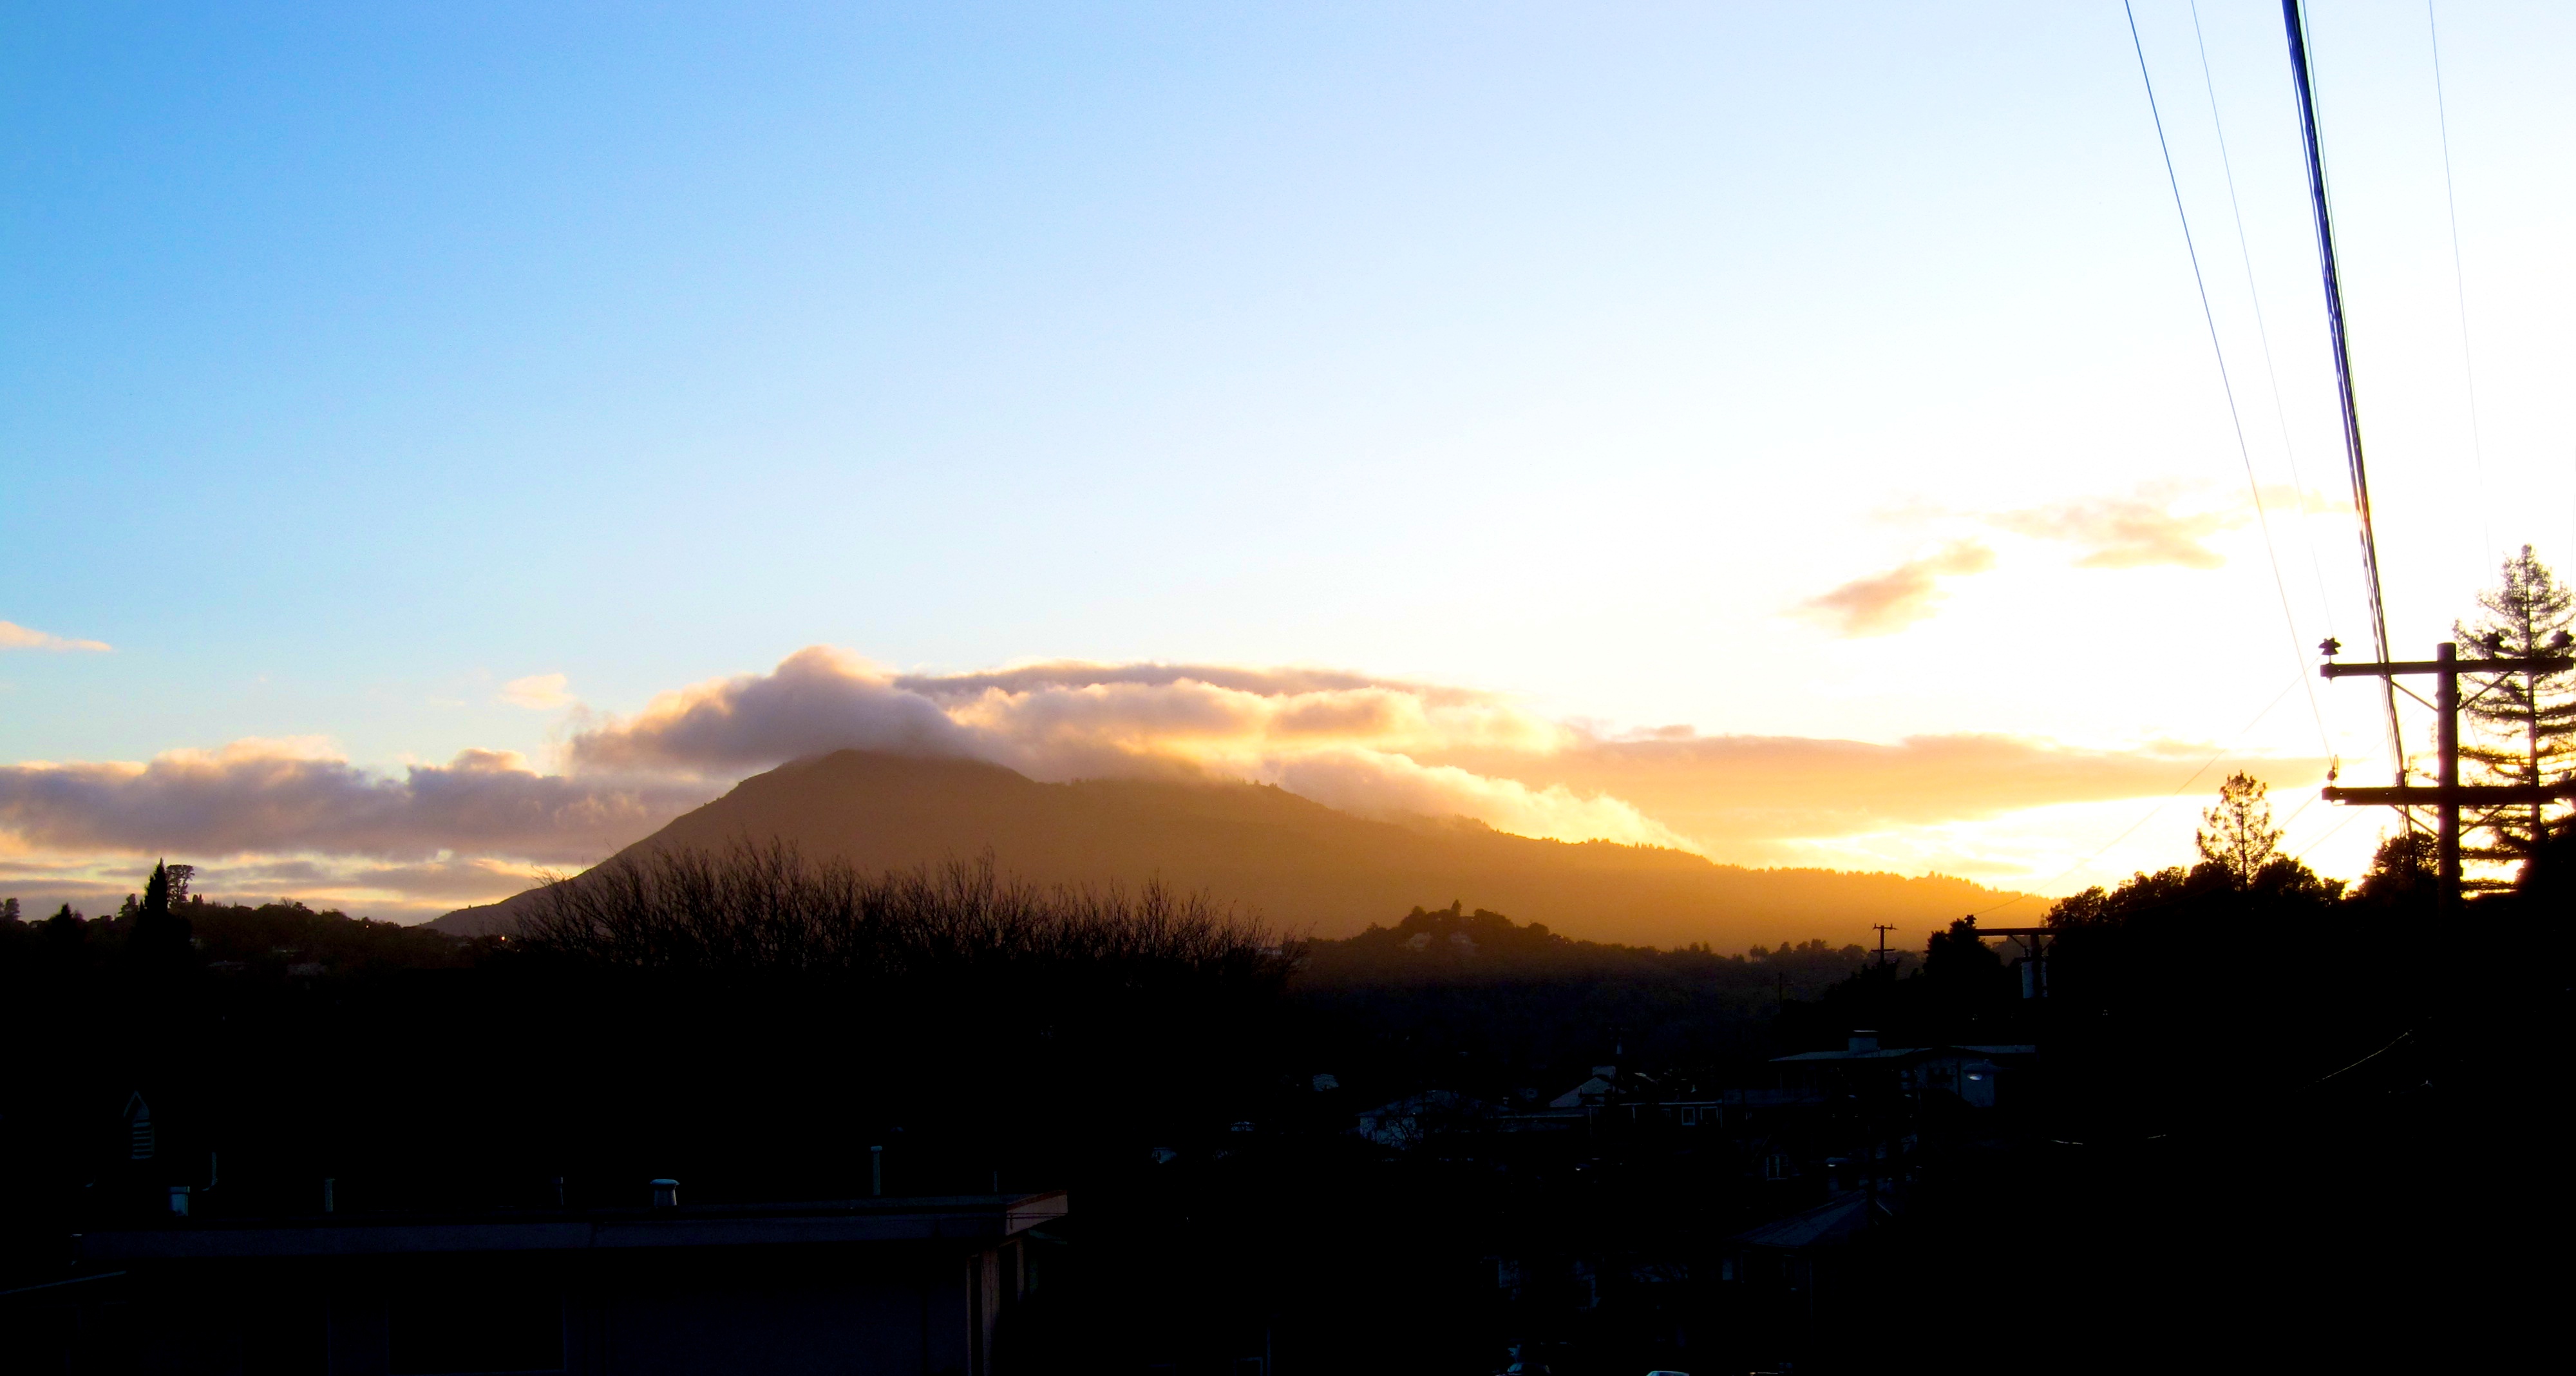
horizon, mountain, cloud, sky, sun, sunrise, sunset, sunlight, morning, dawn, dusk, evening, mounttam, mounttamalpais, afterglow